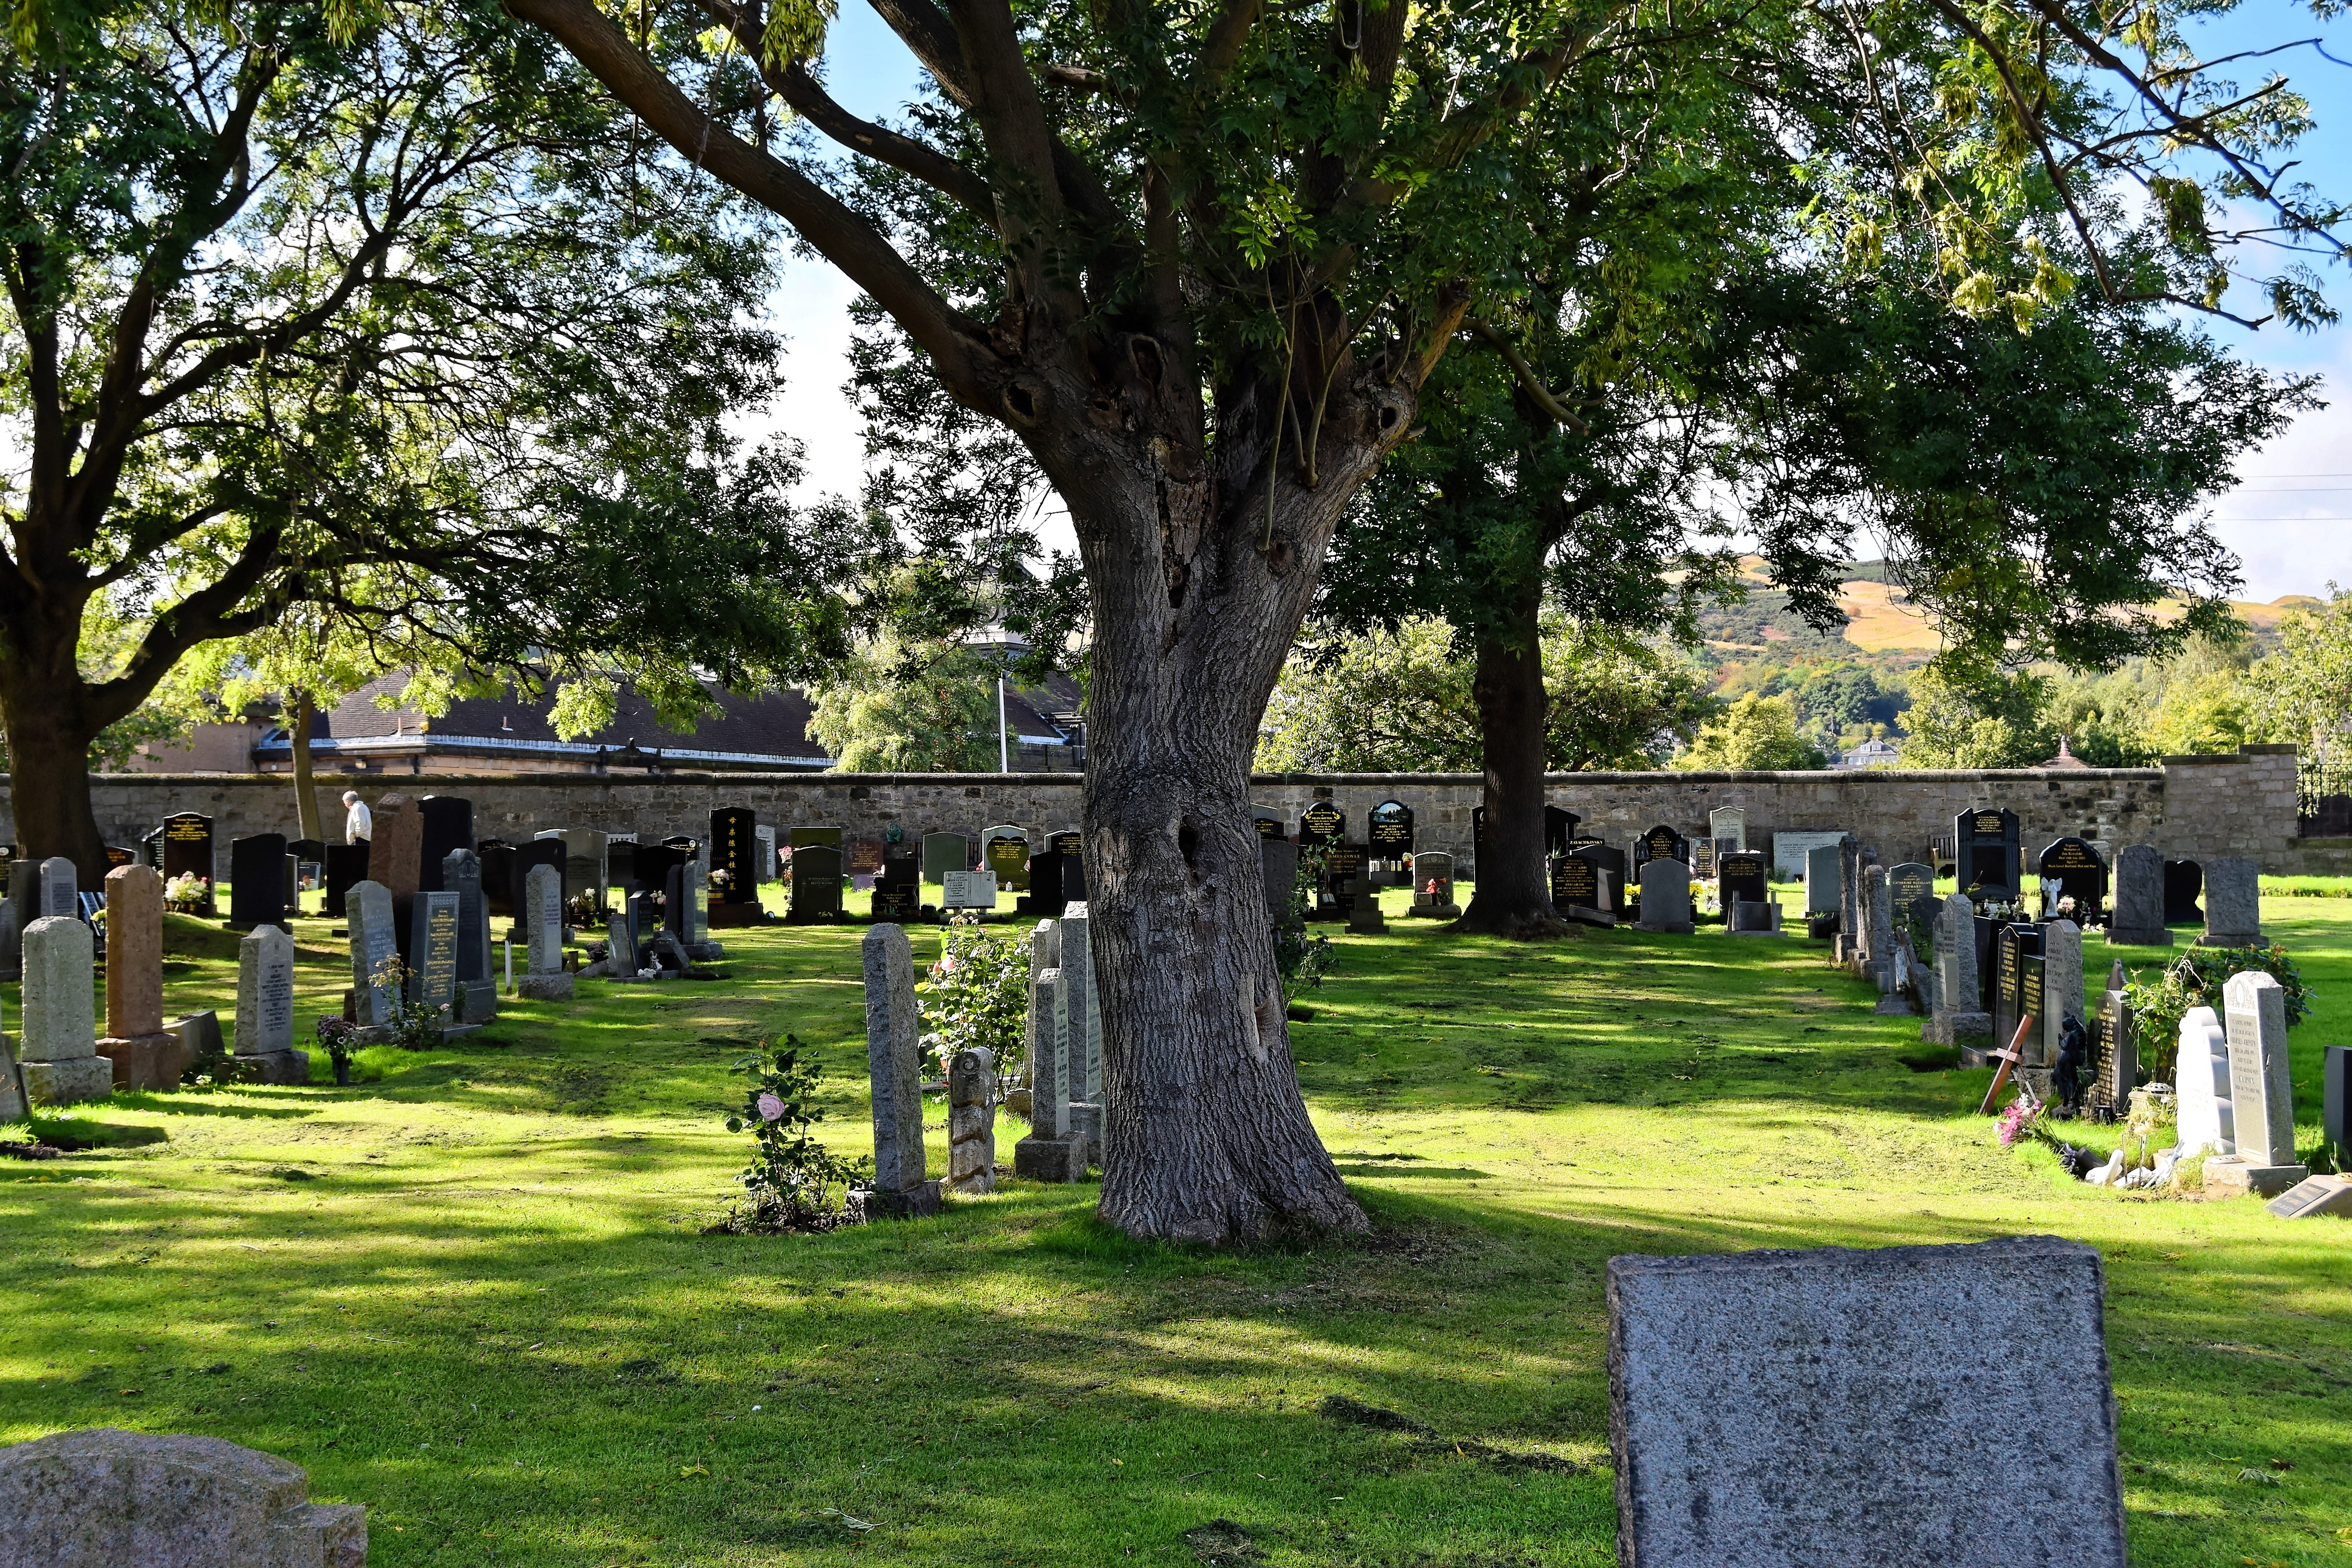
tree, grass, stone, monument, autumn, peace, cross, cemetery, tombstone, grave, sunny, memorial, graveyard, gravestones, headstone, estate, burial, r i p, geographical feature